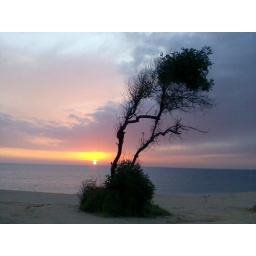
The tree in the beach (mobile pic)